Vikram (1986 Telugu film)

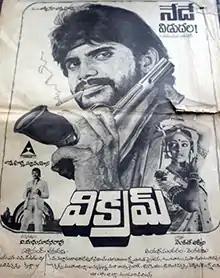
Theatrical release poster

Vikram is a 1986 Indian Telugu-language romantic action film directed by V. Madhusudhana Rao and produced by Akkineni Venkat via Annapurna Studios. The film stars Nagarjuna and Shobana, with music composed by Chakravarthy. It is a remake of the Hindi film "Hero" (1983) and it is the debut of Nagarjuna as a lead actor.